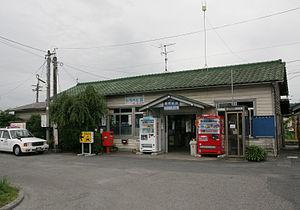
La gare de Katsumada est une gare ferroviaire localisée dans la ville de Shōō, dans la préfecture d'Okayama au Japon. La gare est exploitée par la compagnie JR West, sur la ligne Kishin.